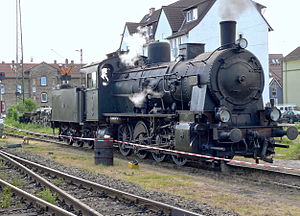
Preussiske statsbaner
Preussisk lokomotiv af type G8
Preussiske Statsbaner eller Preußische Staatseisenbahnen er betegnelsen for de jernbaneselskaber, som blev ejet eller forvaltet af den preussiske stat. De var ikke samlet i en fælles forvaltning. De forskellige jernbaneselskaber var underlagt kontrol fra Ministerium für Handel und Gewerbe og senere af det heraf udskilte Ministerium der öffentlichen Arbeiten.